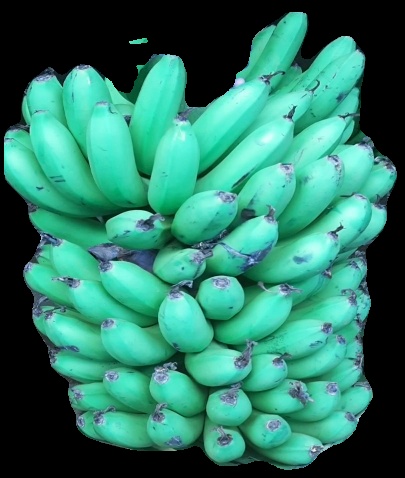
Variety: pachbale
Grade: grade1